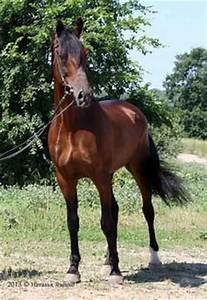
Label: cavallo